Friedrich Krafft

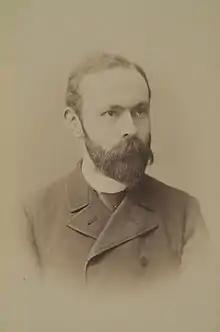
Krafft, c. 1900

Friedrich Krafft (February 21, 1852 in Bonn – June 3, 1923 in Heidelberg) was a German chemist. He studied with Friedrich August Kekulé von Stradonitz, Rudolf Clausius and Gerhard vom Rath.